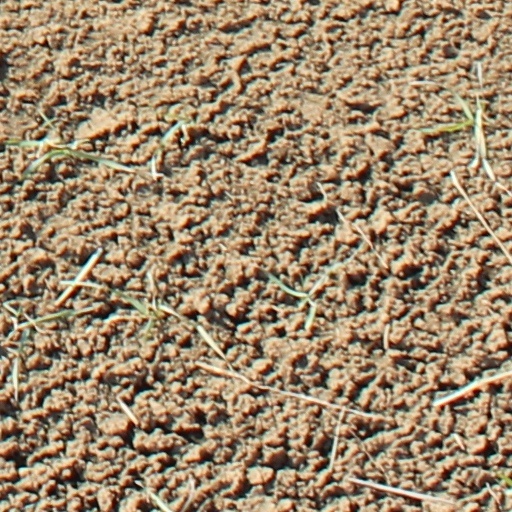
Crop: wheat